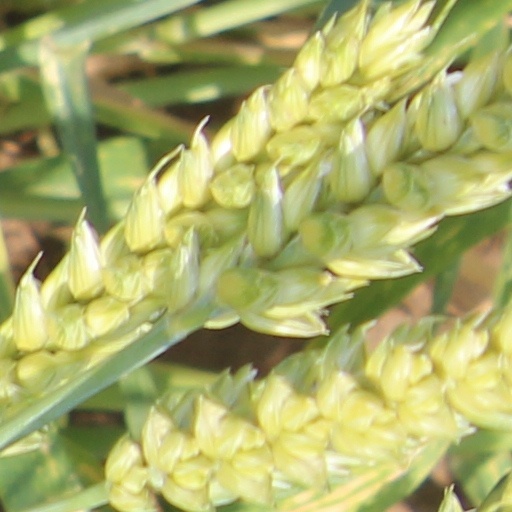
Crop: wheat